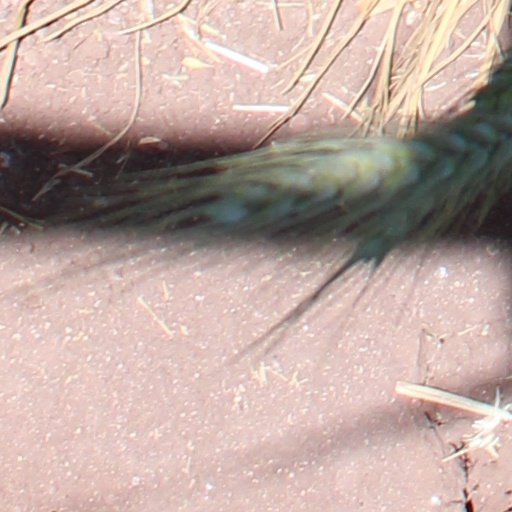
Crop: wheat